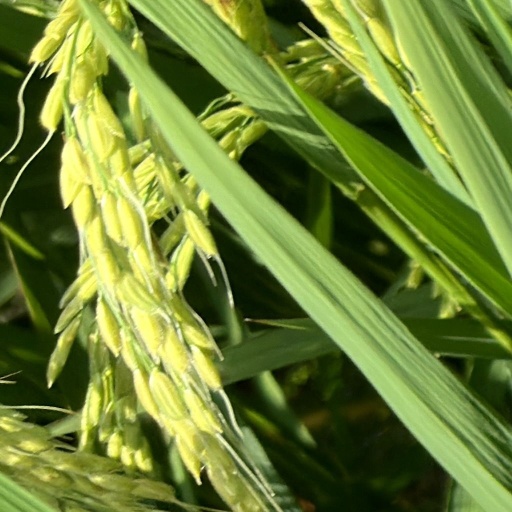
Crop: rice